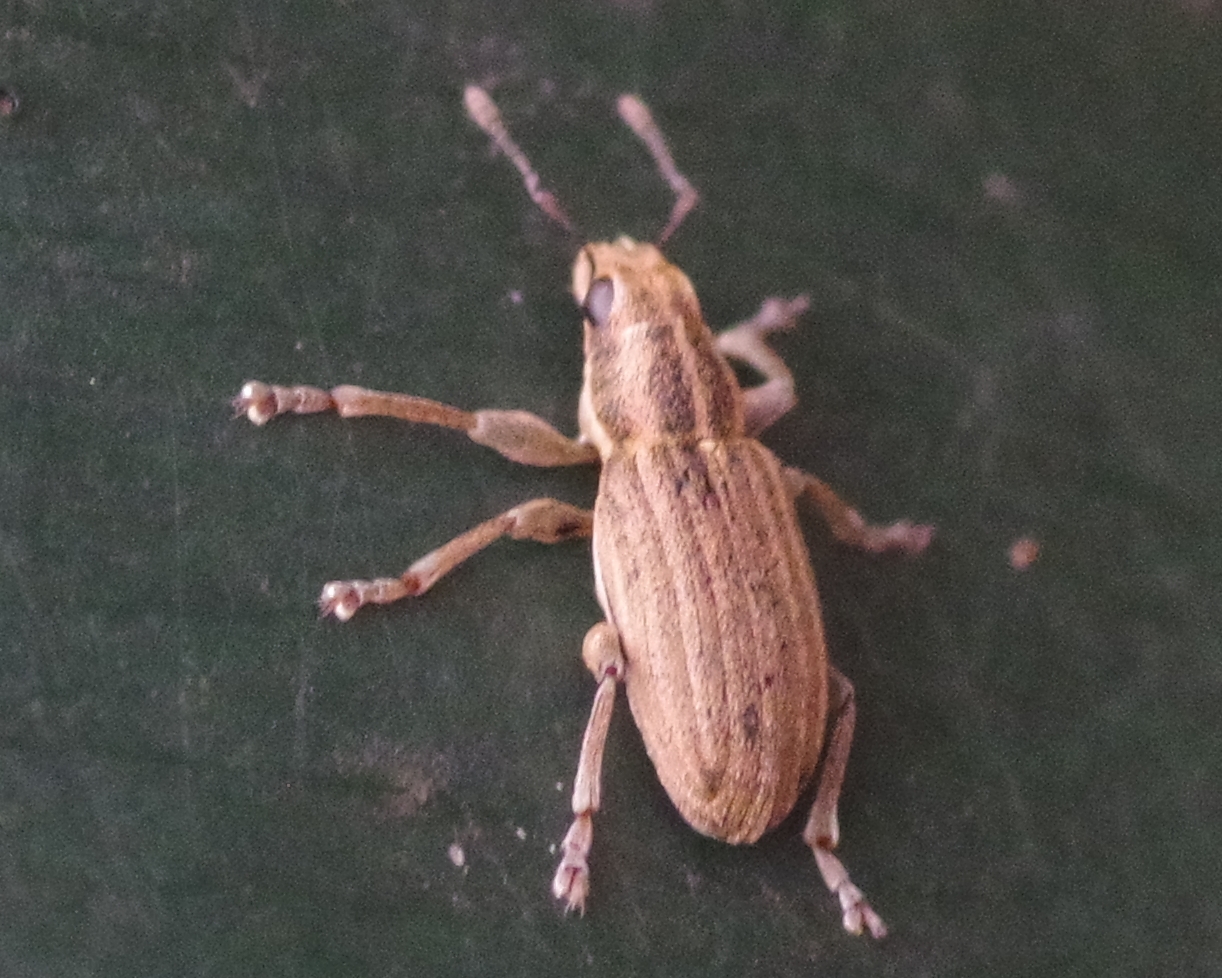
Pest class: pea_leaf_weevil